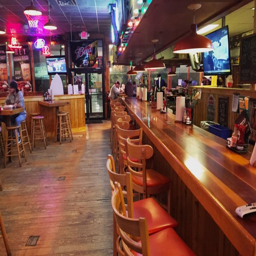
the restaurant also added extra chairs to their bar